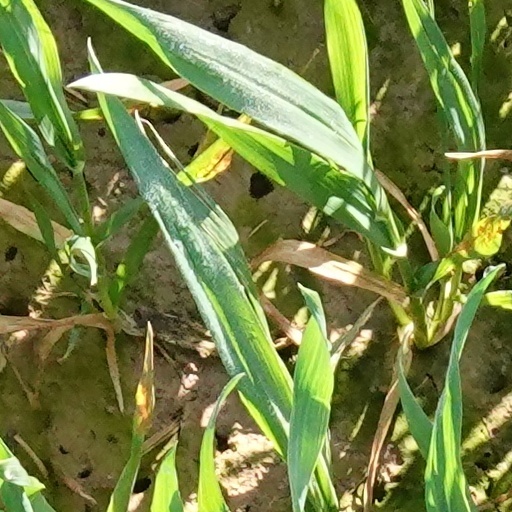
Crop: wheat